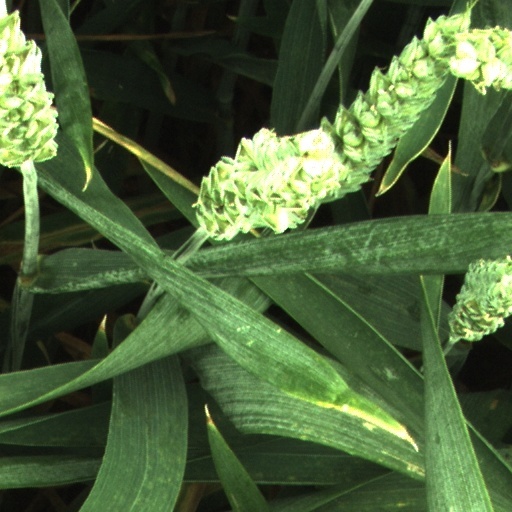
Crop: wheat